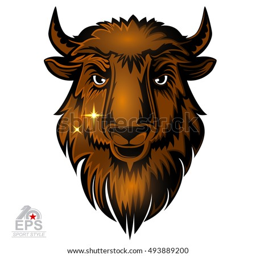
head with horns isolated on white .